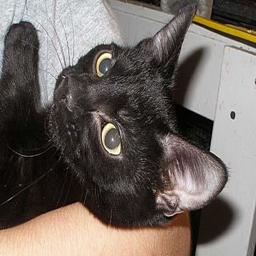
Animal: cats